Rùm

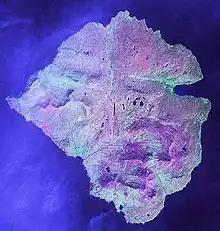
Landsat satellite view of Rùm

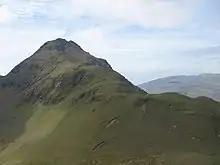
Trollaval

Kinloch is at the head of Loch Scresort, the main anchorage. Kilmory Bay lies to the north. It has a fine beach and the remains of a village, and has for some years served as the base for research into red deer (see below). The area is occasionally closed to visitors during the period of the deer rut in the autumn. The western point is the A' Bhrìdeanach peninsula, and to the southwest lie Wreck Bay, the cliffs of Sgorr Réidh and Harris Bay. The last is the site of the Bullough's mausoleum. The family decided the first version was inadequate and dynamited it. The second is in the incongruous style of a Greek temple. Papadil (Old Norse: "valley of the hermit") near the southern extremity has the ruins of a lodge built and then abandoned by the Bulloughs.